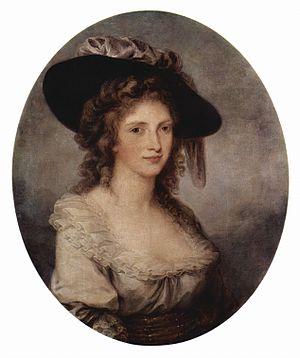
Angelica Catherina Kauffmann, née le 30 octobre 1741 à Coire et morte le 5 novembre 1807 à Rome, est une artiste peintre autrichienne.
Les Collections de peinture du musée de l'Ermitage
Un autoportrait est une représentation d'un artiste, dessinée, peinte, photographiée ou sculptée par l'artiste lui-même.